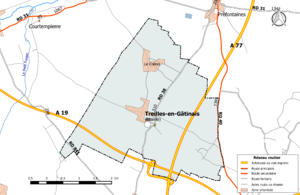
Carte du réseau routier de la commune de fr:Treilles-en-Gâtinais.
Treilles-en-Gâtinais est une commune française, située dans le département du Loiret en région Centre-Val de Loire.